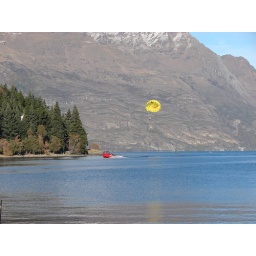
Two people flying off the back of a boat in the air.